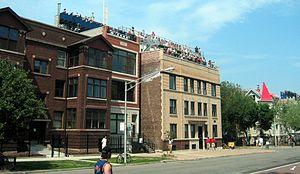
La saison 2014 des Cubs de Chicago est la 139ᵉ saison en Ligue majeure de baseball pour cette équipe. Elle est marquée par la célébration du 100ᵉ anniversaire du stade des Cubs, le Wrigley Field de Chicago, où un premier match de baseball fut joué le 23 avril 1914.